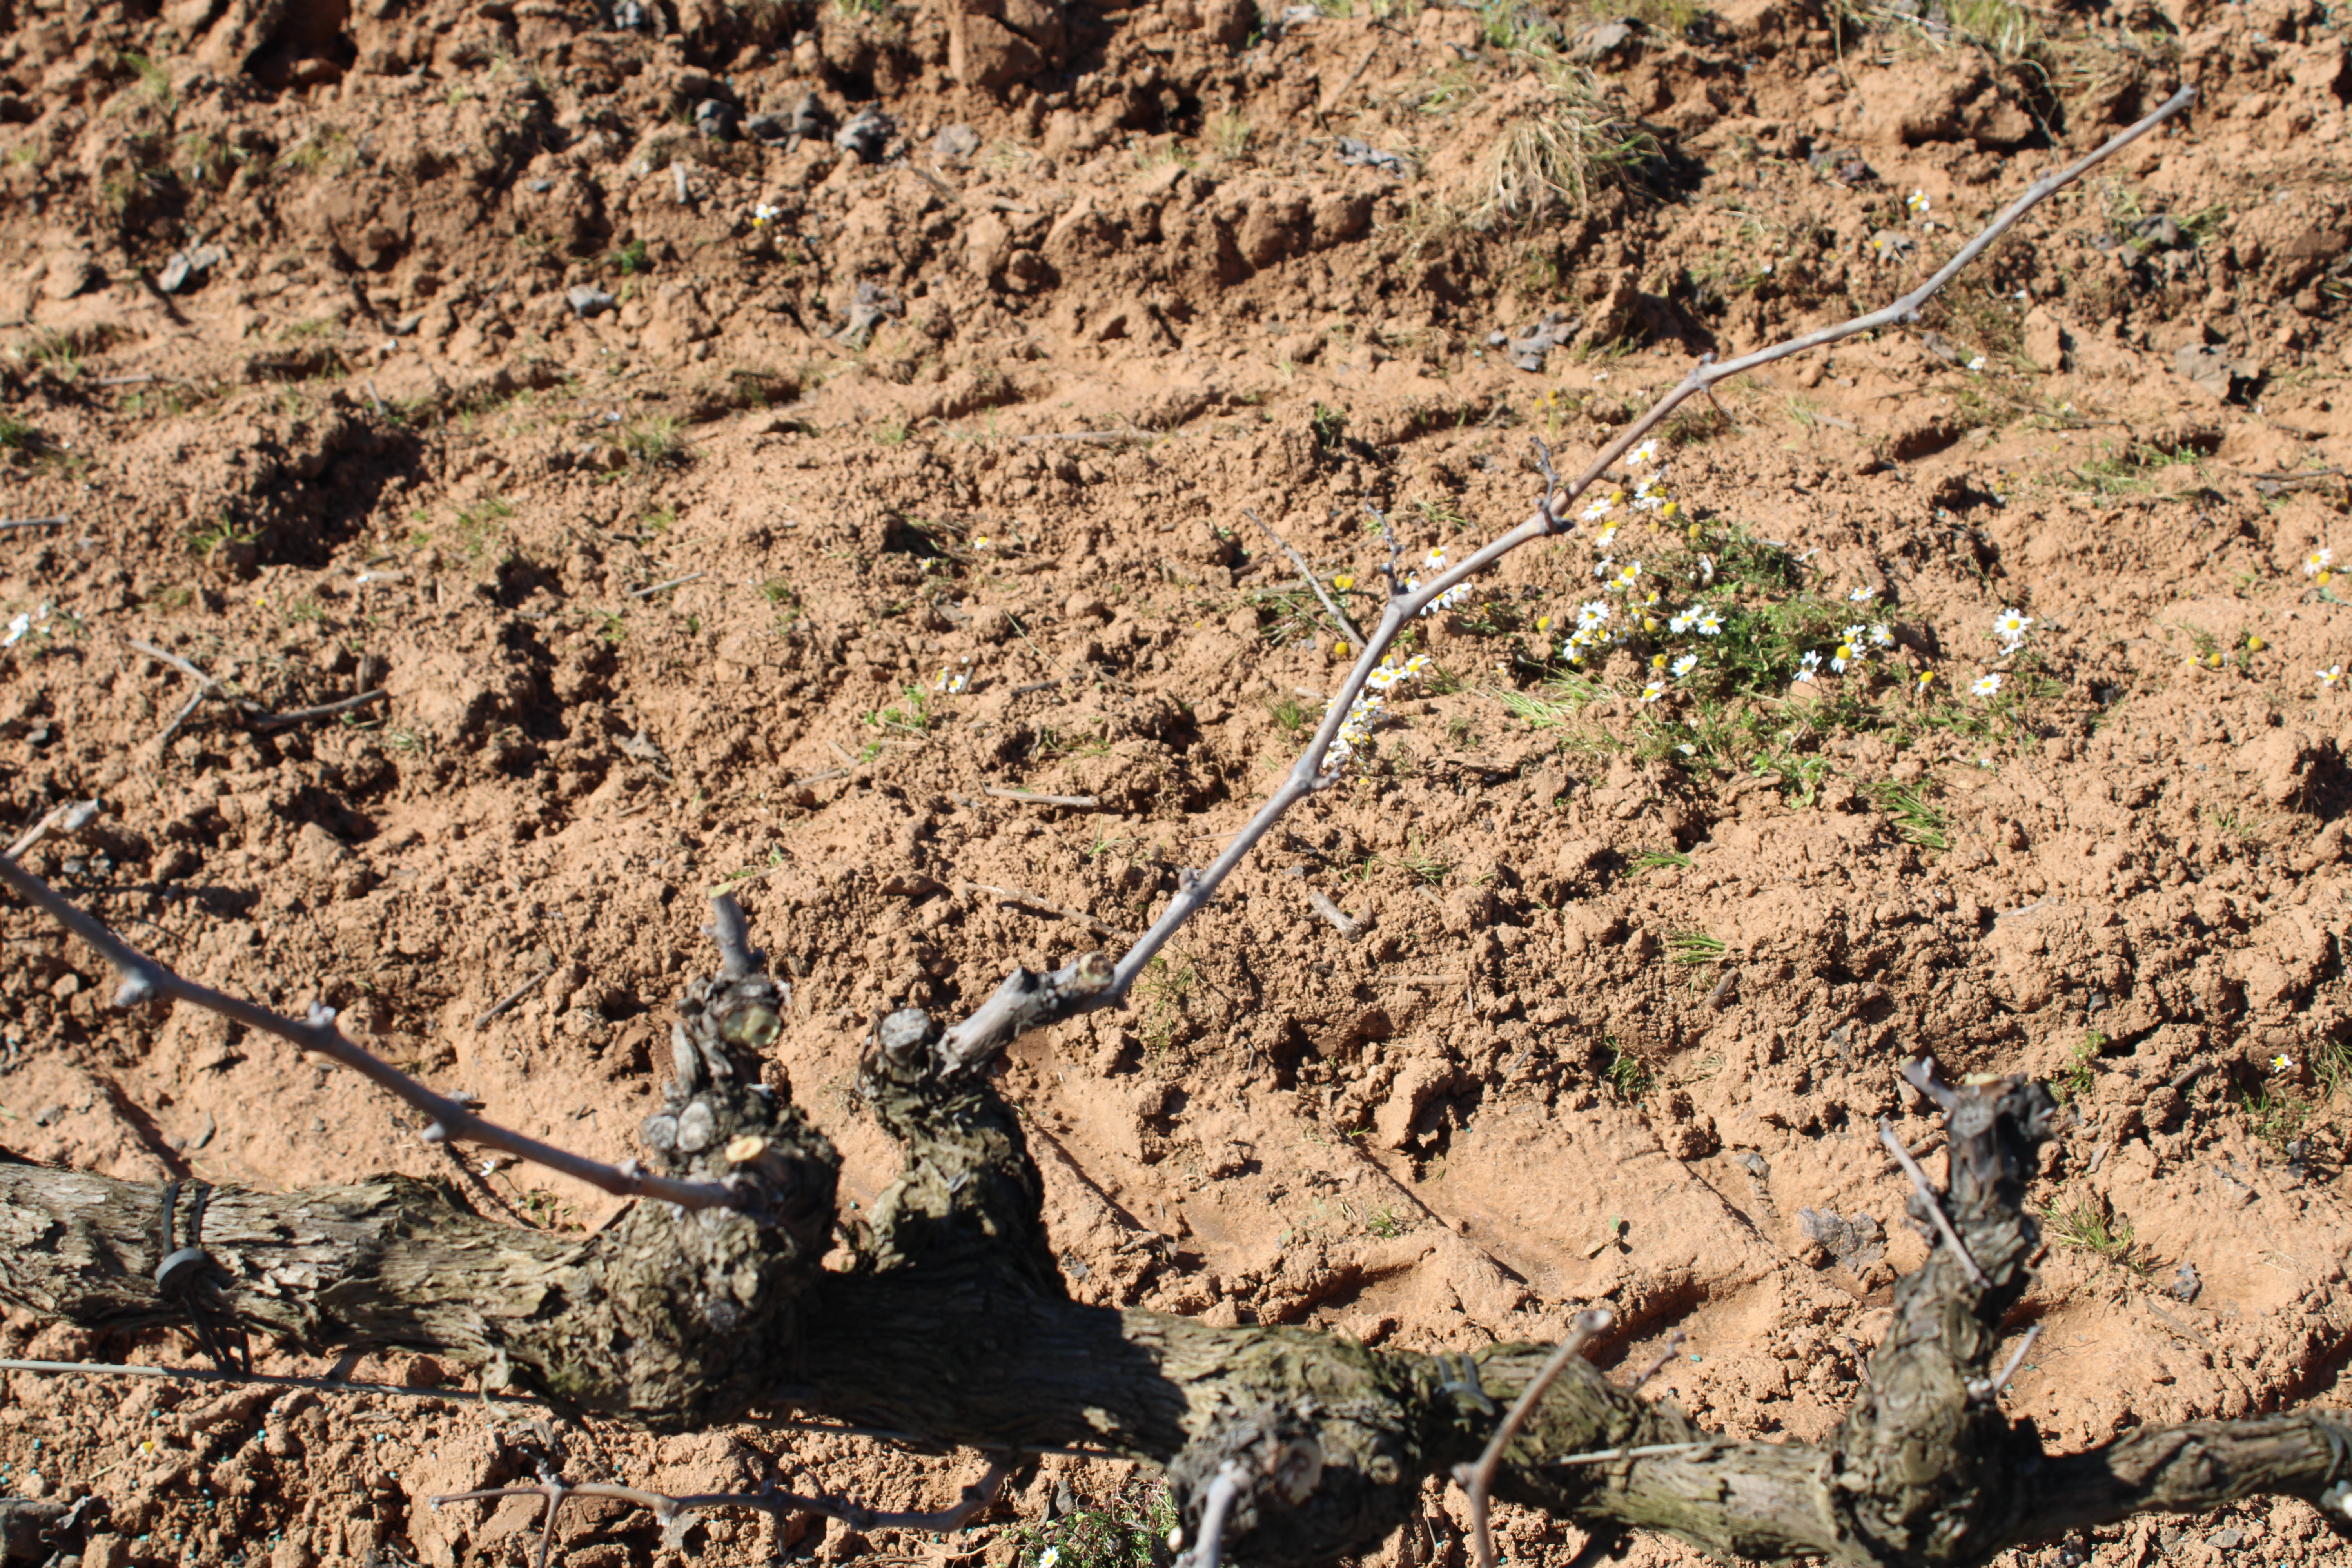
Unpruned shoots: 4
Pruned shoots: 2
Trunks: 1